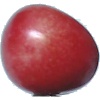
Label: Cherry 2